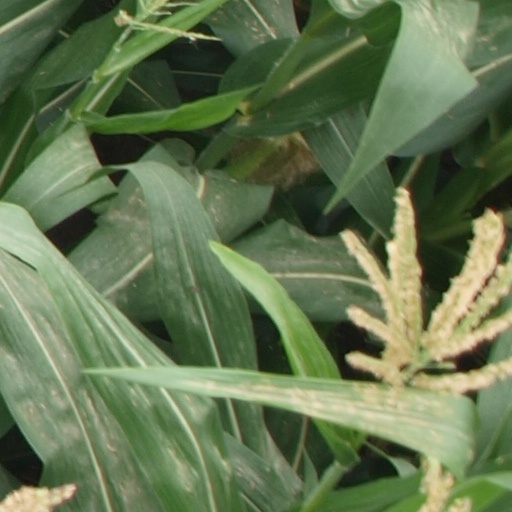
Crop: maize; corn